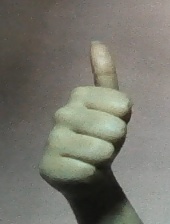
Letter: aleff